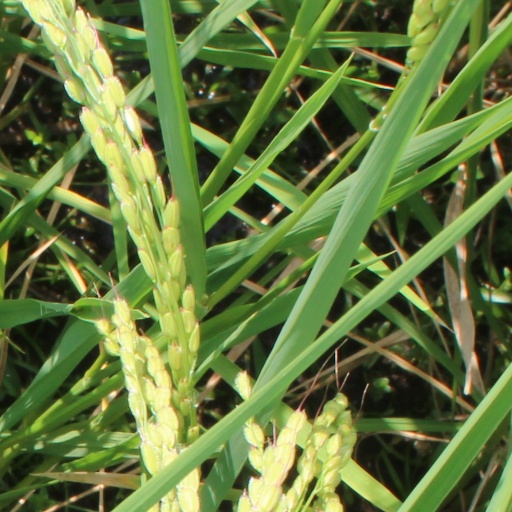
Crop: rice